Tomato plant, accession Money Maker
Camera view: vertical (180 deg); turntable rotation: 240 degrees
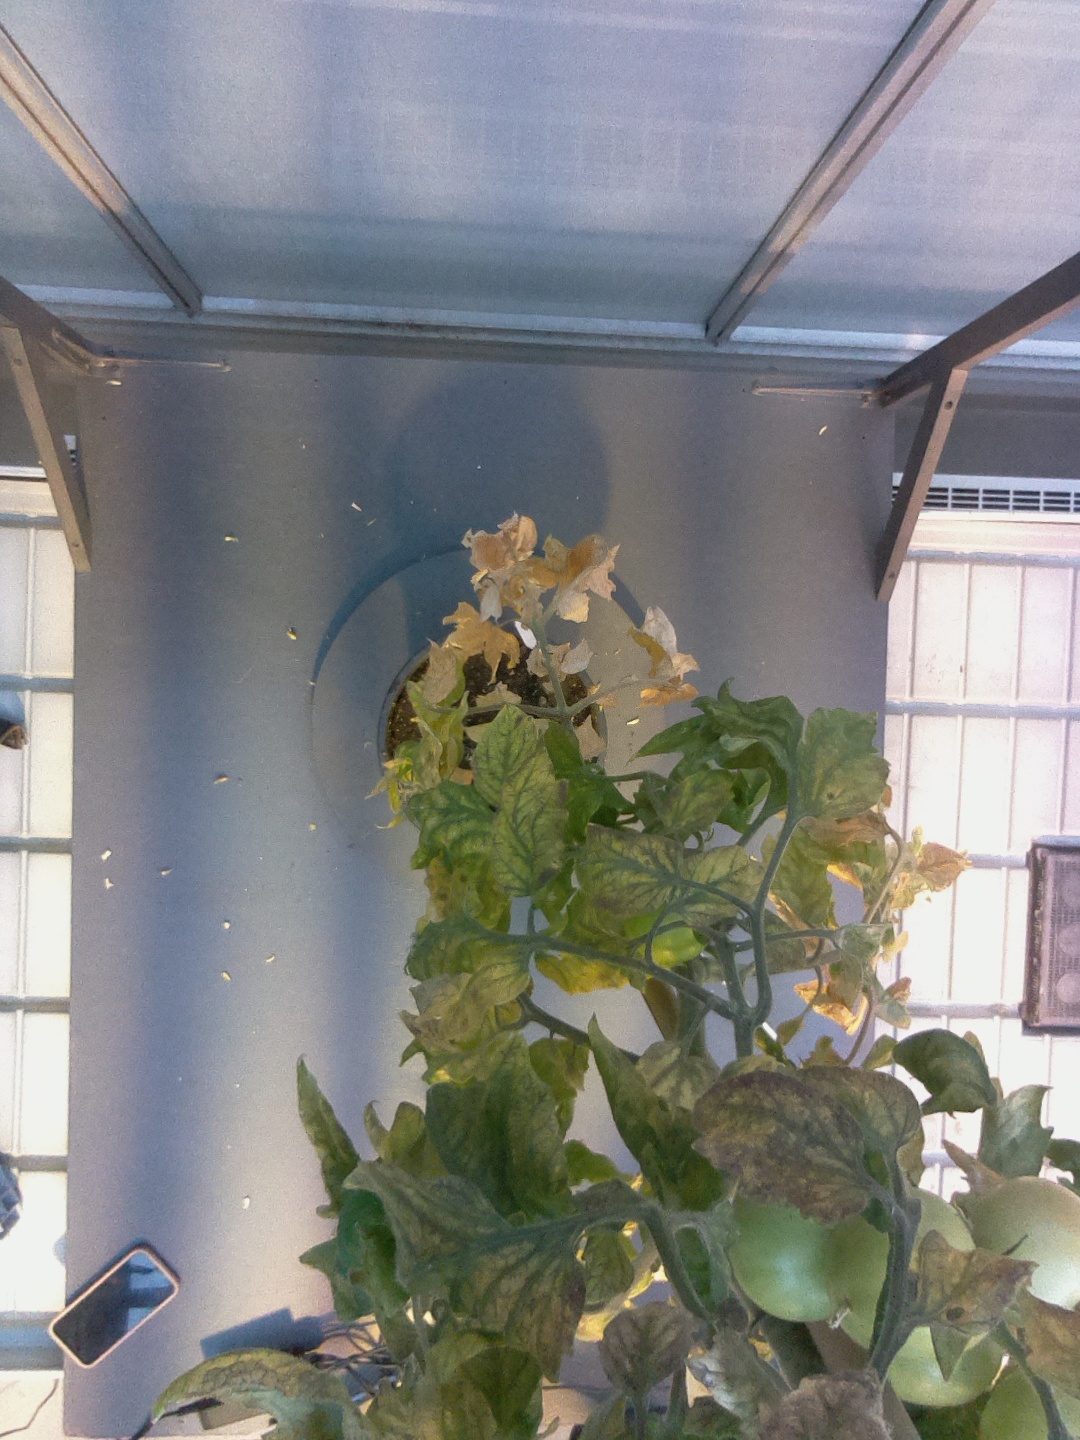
BBCH growth stage 79: 90% -100% of final fruit size